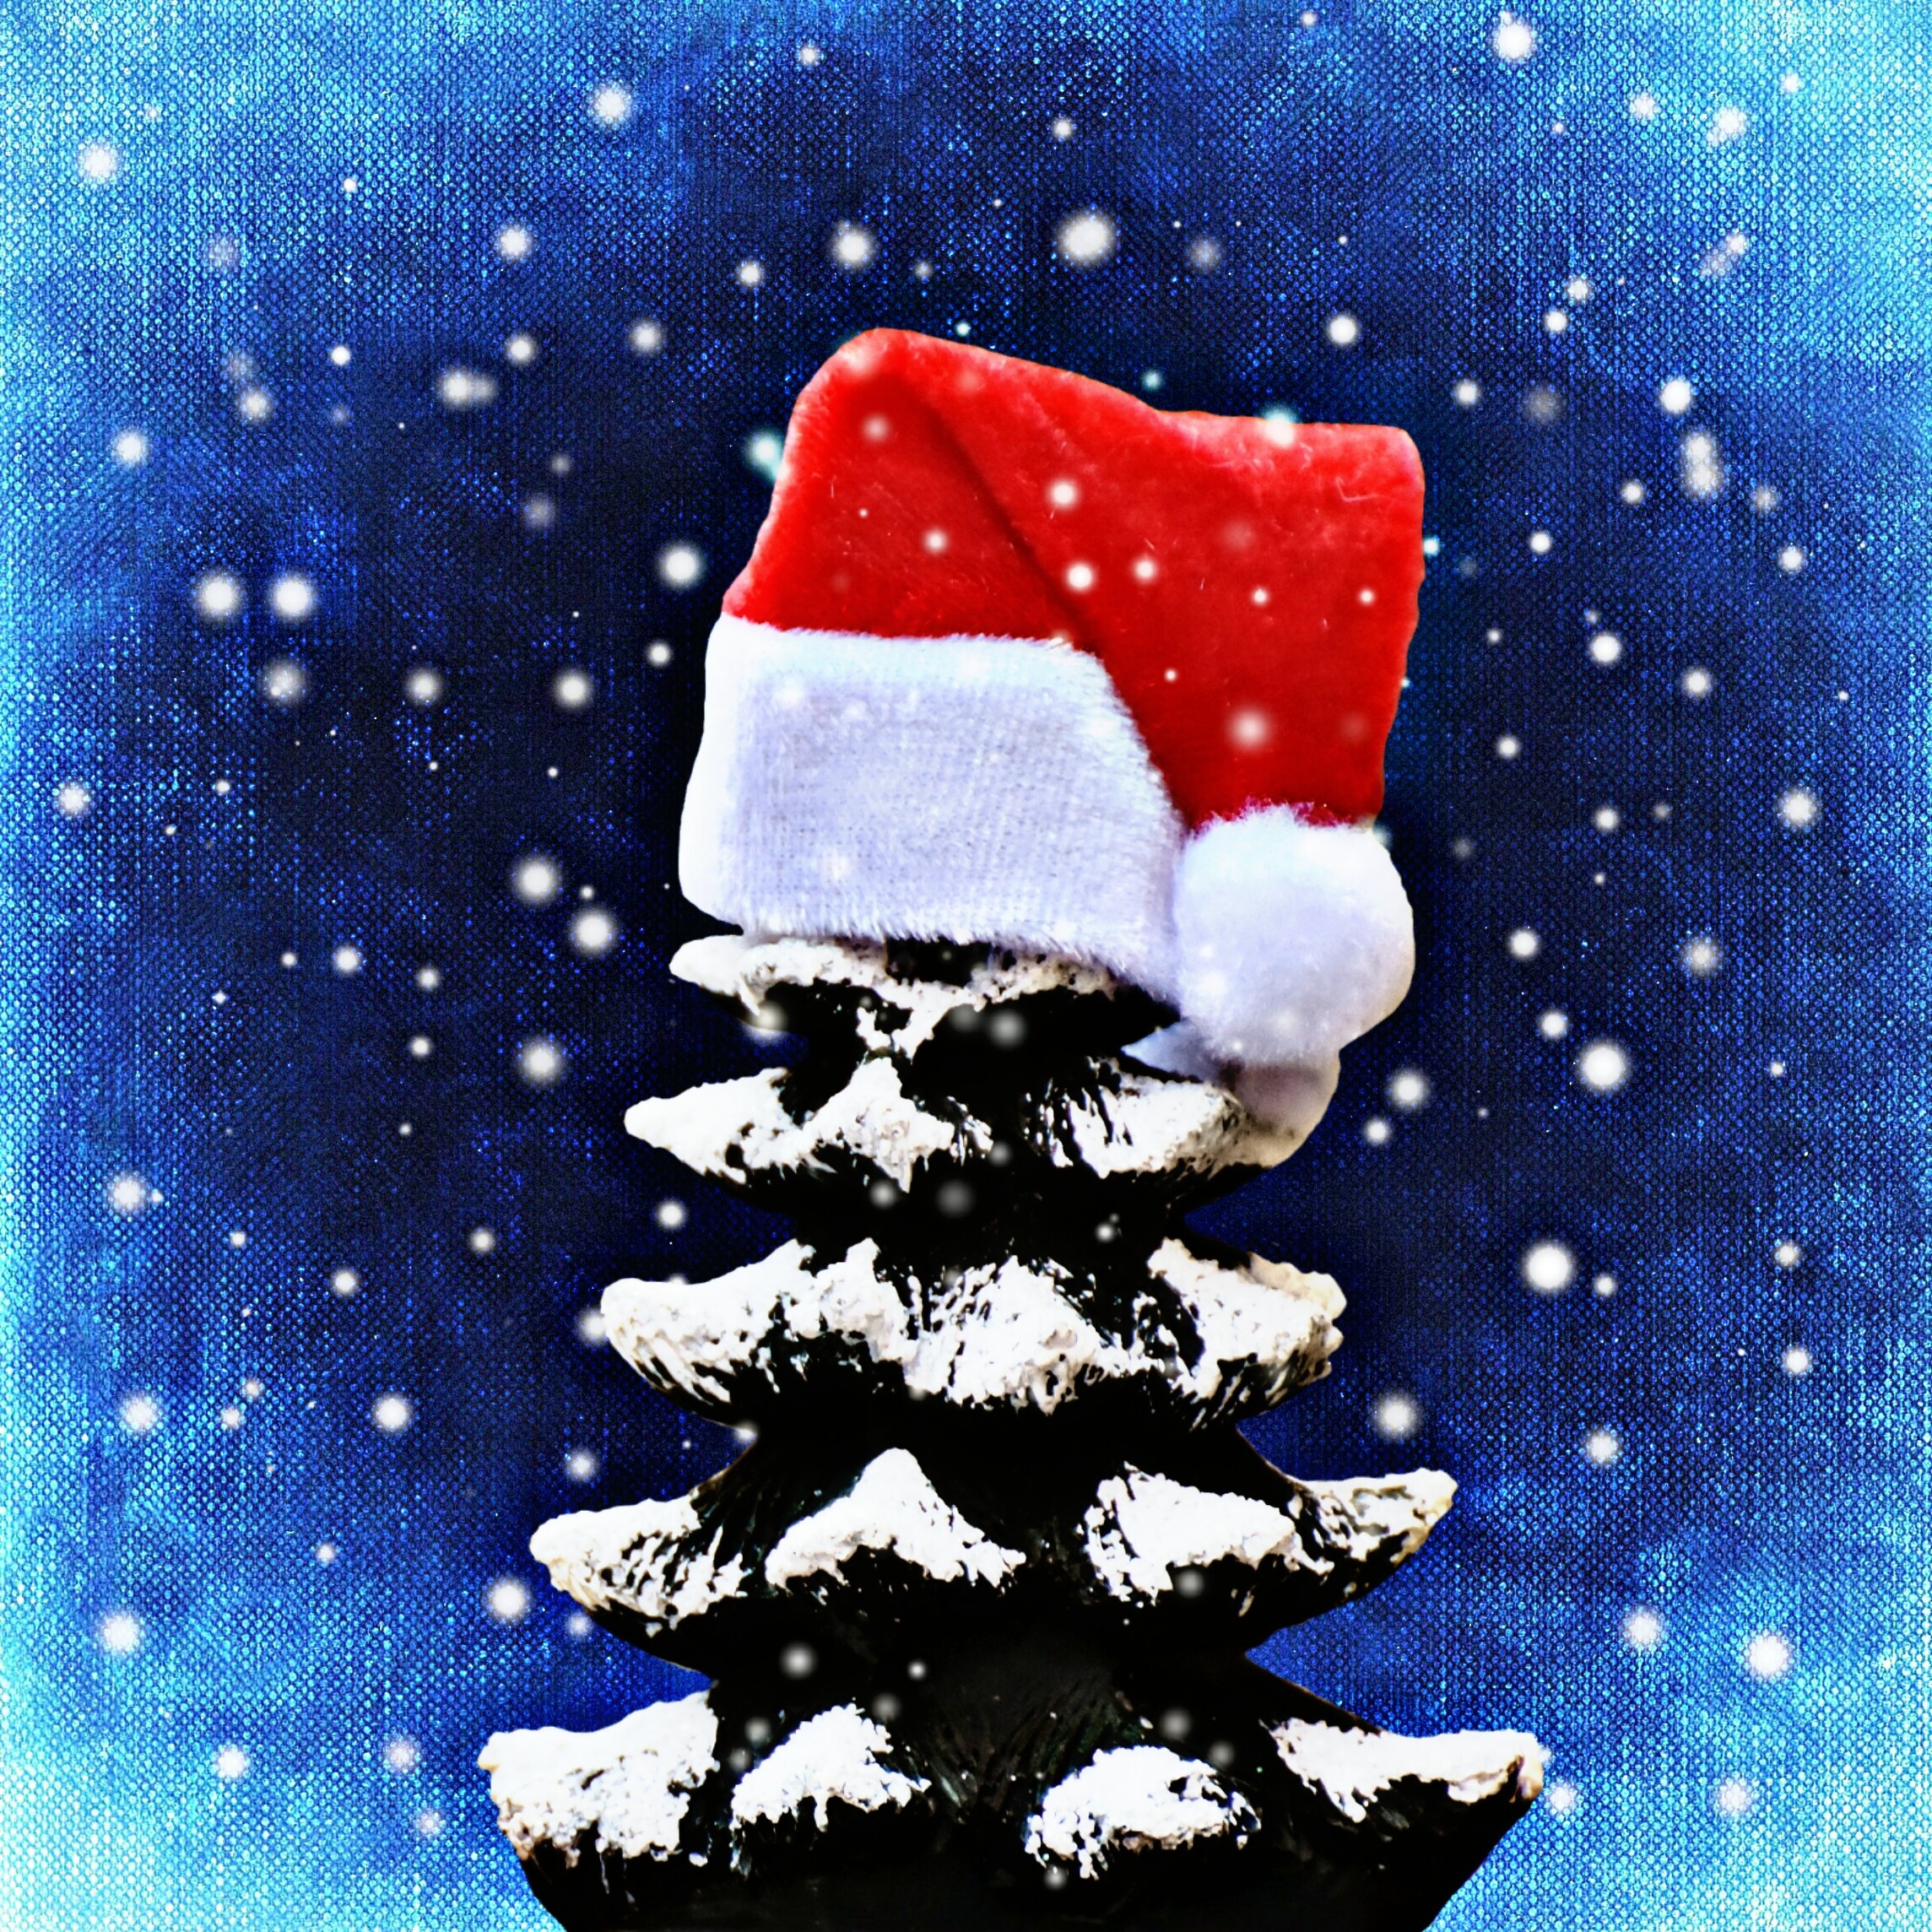
snow, cute, contemplation, christmas, christmas tree, trees, advent, christmas decoration, christmas time, santa hat, festival, illustration, contemplative, snowman, funny, firs